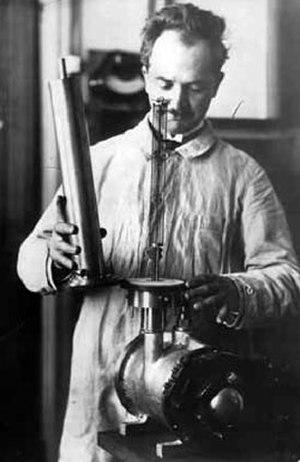
photo Fernand Holweck
L’École supérieure de physique et de chimie industrielles de la ville de Paris, ou ESPCI Paris, est l'une des 205 écoles d'ingénieurs françaises accréditées au 1ᵉʳ septembre 2019 à délivrer un diplôme d'ingénieur.
Cette page recense les diplômés de l'École supérieure de physique et de chimie industrielles de la ville de Paris qui ont une page dédiée dans Wikipédia.
Fernand Holweck, né le 21 juillet 1890 à Paris 14ᵉ et mort dans la même ville le 24 décembre 1941, est un physicien et résistant français. Il est le fils du sculpteur Louis Holweck, ainsi que le père de l'écrivaine Agnès Rouzier.